Online food ordering

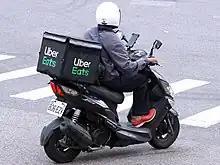
Uber Eats delivery driver

Traditional food delivery services have long been a part of the food industry, with local restaurants and fast-food chains offering home delivery or takeout options. These services often rely on in-house or third-party delivery drivers who transport prepared meals directly from the restaurant to the customer. Dominos, Pizza Hut, and Papa John's are examples of established global brands that have been offering delivery services for decades.